2017 Har Adar shooting

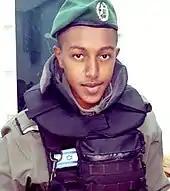
Sgt. Solomon Gavriyah was killed in the attack

Prior to the attack two Machsom Watch activists approached the checkpoint, upon which Gavriyah left the checkpoint and requested they step away. Police reported that one of the activists told Ethiopian-Israeli Gavriyah "You are a disgrace", which the activist later denied. Upon Gavriyah returning to his post the attacker began shooting.